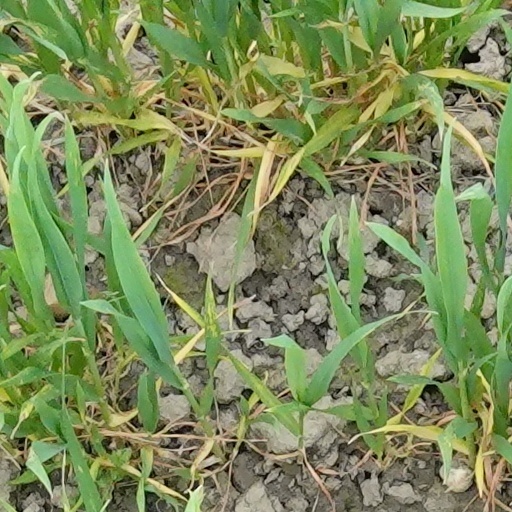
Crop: wheat